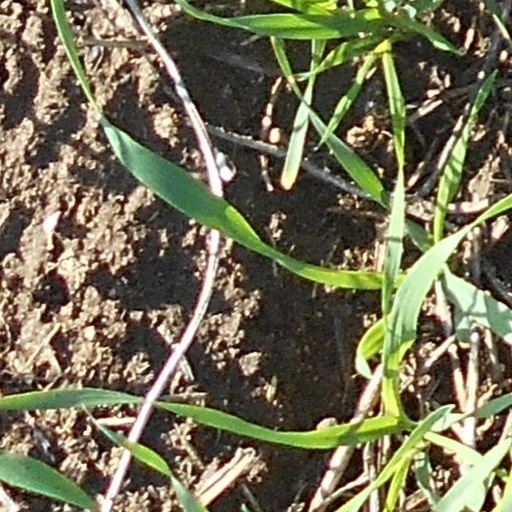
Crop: wheat